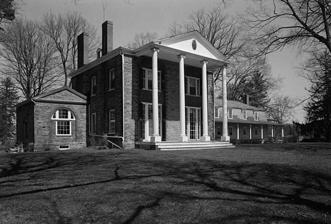
Building: Belvidere (Belmont, New York)
Country: United States of America
Year built: 1804
Historic house in New York, United States United States historic place Belvidere U.S. National Register of Historic Places HABS Photo of Belvidere, May 1967 Show map of New York Show map of the United States Nearest city Belmont, New York Coordinates 42°15′54.2″N 78°02′57.5″W / 42.265056°N 78.049306°W / 42.265056; -78.049306 Area 5 acres (2.0 ha) Built 1804 Architect Latrobe, Benjamin Architectural style Federal NRHP reference No. 72000822 Added to NRHP March 16, 1972 Belvidere , also known as Villa Belvidere , is a historic home located in Angelica , near Belmont , Allegany County, New York . Built in 1804 from plans attributed to Benjamin Henry Latrobe , it is an outstanding example of Federal architecture .  The mansion was constructed for early settler John Barker Church , former English Member of Parliament and brother-in-law of Alexander Hamilton through his wife Angelica Schuyler Church . Description Belvidere is a large stone-and-brick mansion with a 2 + 1 ⁄ 2 -story central block over a partial basement, a 2-story-over-basement east wing, and 1 + 1 ⁄ 2 -story service wing. The house contains 30 rooms and 13 fireplaces. Also on the five-acre site are a nine-sided barn and hexagonal tea house , which was built in 1806. It was listed on the National Register of Historic Places in 1972. References